Joe Simon

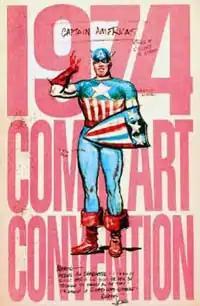
1974 Comic Art Convention program, reprinting Simon's original 1940 sketch of Captain America.

During this time, Simon met Fox Feature Syndicate comics artist Jack Kirby, with whom he would soon have a storied collaboration lasting a decade-and-a-half. Speaking at a 1998 San Diego Comic-Con panel, Simon recounted the meeting: